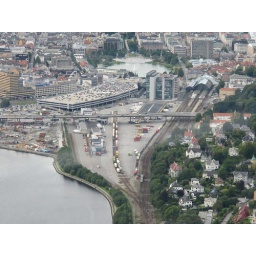
bus station below multi-storey car park